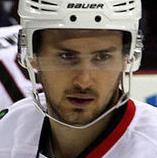
Age: 23